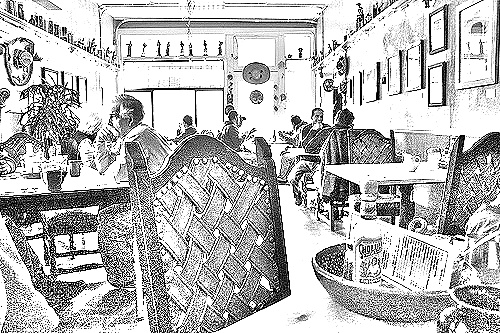
Portrait style: Sketch Portrait